Bringing King to China

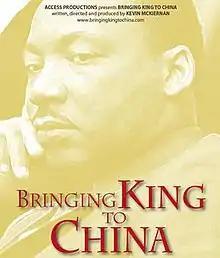

Bringing King to China is a 2011 documentary film by Kevin McKiernan. The cinematographers include three-time Oscar-winner Haskell Wexler.